President of Colombia

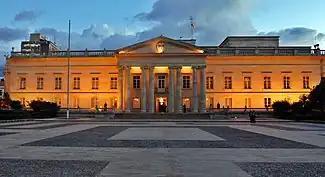
Casa de Nariño

Currently the official residence of the Colombian president is the Casa de Nariño. While in office, the president has the right to use its facilities and personnel, including medical care, recreation, domestic services, and security services. The first presidential palace where Simón Bolívar dispatched after Independence of Colombia was the former Palace of the Viceroys, which was located on the western side of the Plaza Mayor of Bogotá (where the Palacio Liévano is currently located). The 1827 earthquake left the property partially destroyed, for which reason the presidential office and the official residence were moved to the Palacio de San Carlos. In 1885, the president Rafael Núñez ordered the purchase of the house where Antonio Nariño was born to use it as an official residence. In 1906, the architect Gastón Lelarge transformed the property into the Palacio de la Carrera and in 1979 the architect Fernando Alsina remodeled the building to the current Casa de Nariño and designed the Plaza de Armas that left it directly connected to the National Capitol.